Chung Hua Sheng Kung Hui

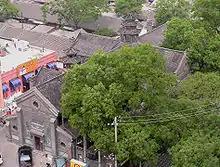
Holy Saviour's Cathedral in Beijing was the cathedral of North China.

The Church in China is the name by which Anglican missions under the jurisdiction of the Church of England were called between 1849 and 1949. Bishops' jurisdictions included